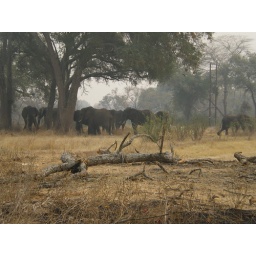
we saw elephants by the side of the road on our way back from the border!